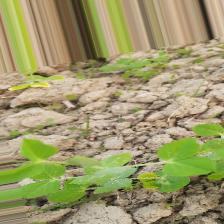
Label: Powdery Mildew